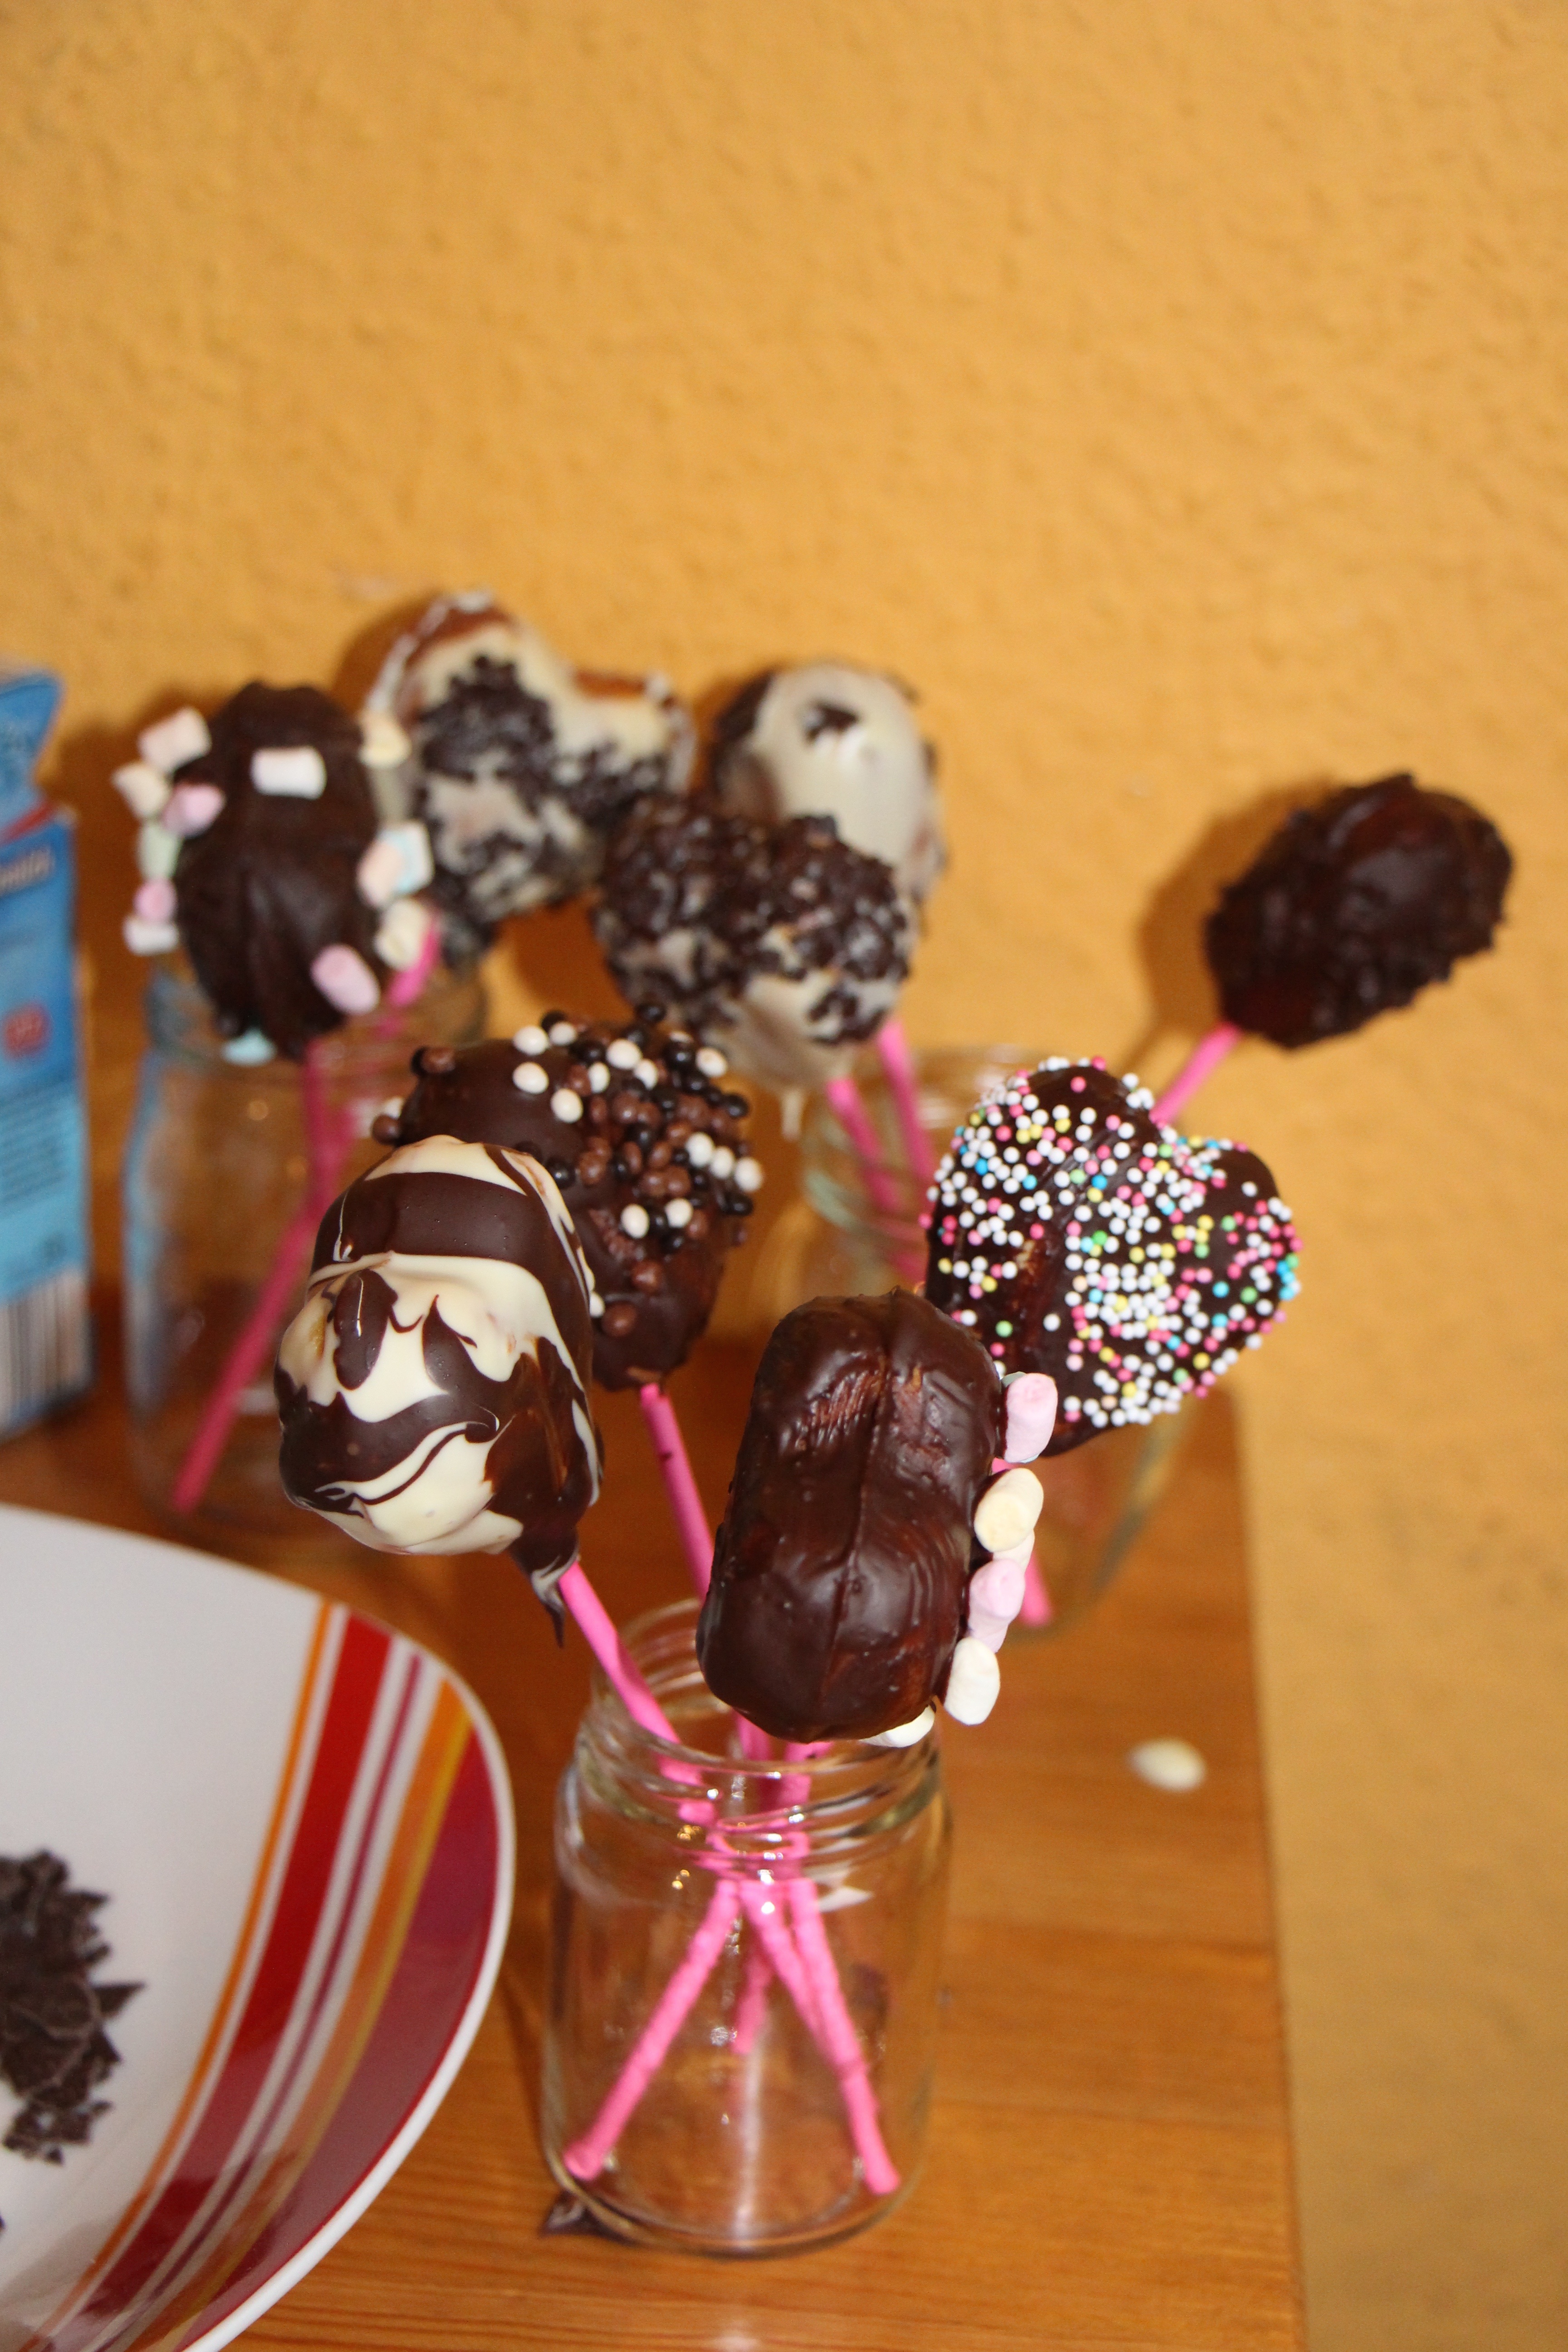
food, chocolate, baking, dessert, cake, deco, bake, icing, sweetness, flavor, cakepops, snack food